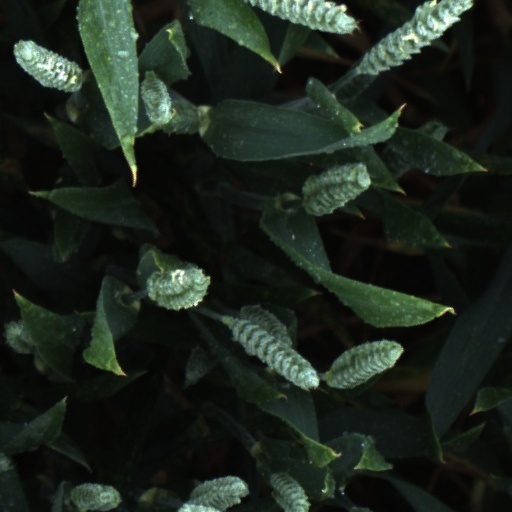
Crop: wheat